Kitumbako

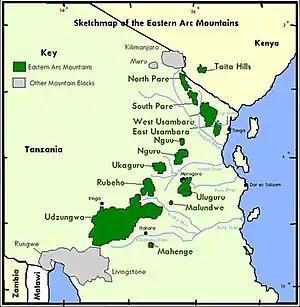
Sketch Map of the Eastern Arc Mountains - The Uluguru Mountains is depicted in this sketch, and gives a general idea of where Kitumbako Swamps is located.

The Eastern African Mountains have been a region to study paleoecological data only a total of three times. Scientists have an affinity to study this region because it is considered a biodiversity hotspot. In particular, the Uluguru Mountains Before 1999, it was recorded that the Uluguru Mountains were home to about 16 endemic vertebrate animals and about 135 endemic plants, but between 1999 and 2001 surveys were done and changed the status of many of these endemic species. In other words, some of these endemic species became lost in the record. Deforestation was speculated to be the cause behind the missing endemic species in the record because many of the species inhabited the natural forests of the Uluguru Mountains. Therefore, it would make sense that forest loss, especially when it goes beyond a certain threshold, could lead to the extinction of a species. The Luguru people were permanent settlers in the Uluguru Mountains and controlled were named responsible for the 60% loss of forest.